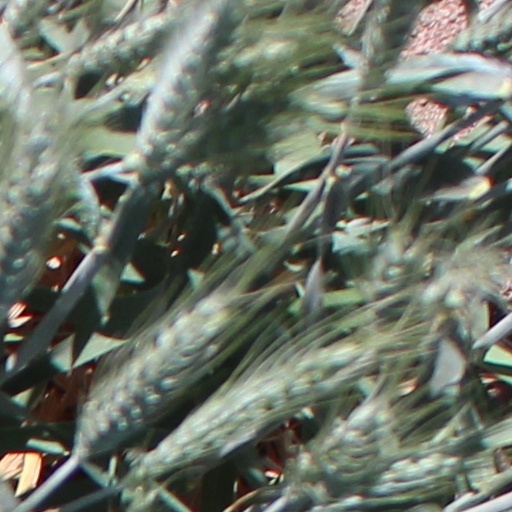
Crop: wheat